Summer Chapel Rectory, Prince Frederick's Episcopal Church

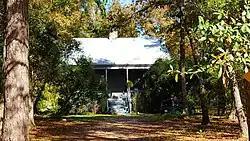

Summer Chapel Rectory, Prince Frederick's Episcopal Church is a historic rectory associated with Prince Frederick's Episcopal Church on CR 52 near Plantersville, Georgetown County, South Carolina. It was built about 1850, and is a -story, U-shaped frame building with a clapboard exterior on a raised brick foundation. It has a standing seam metal gable roof and a one-story engaged porch extends across the façade. The rectory was moved to its present location in 1877 after the original chapel was abandoned and served as the rectory for Summer Chapel, Prince Frederick's Episcopal Church.